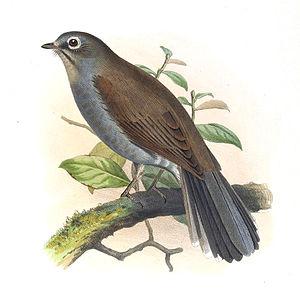
Le Solitaire d'Hawaï ou ʻomaʻo, est une espèce de passereaux de la famille des Turdidae.